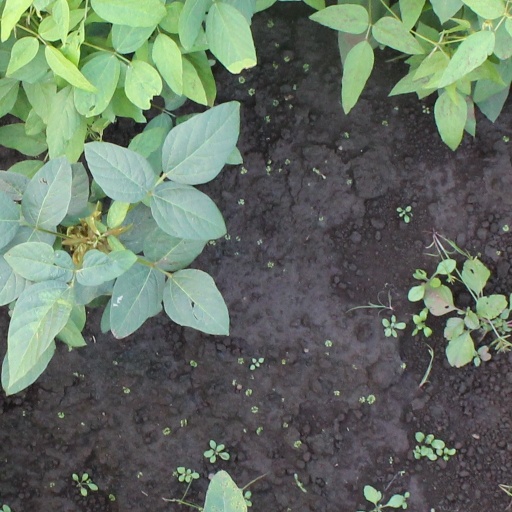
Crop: soybean